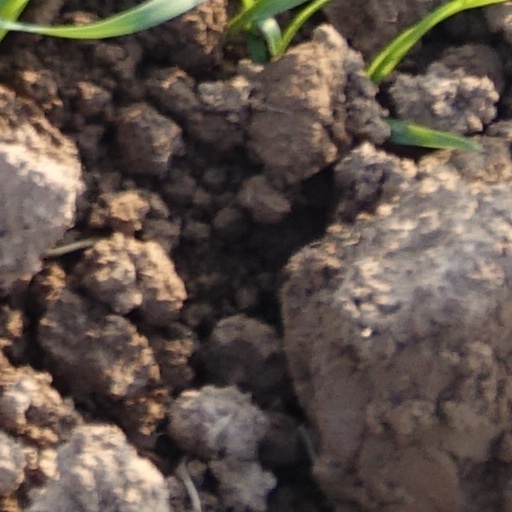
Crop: wheat